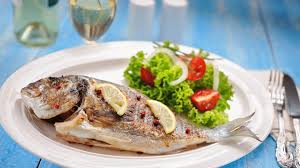
Label: chupra